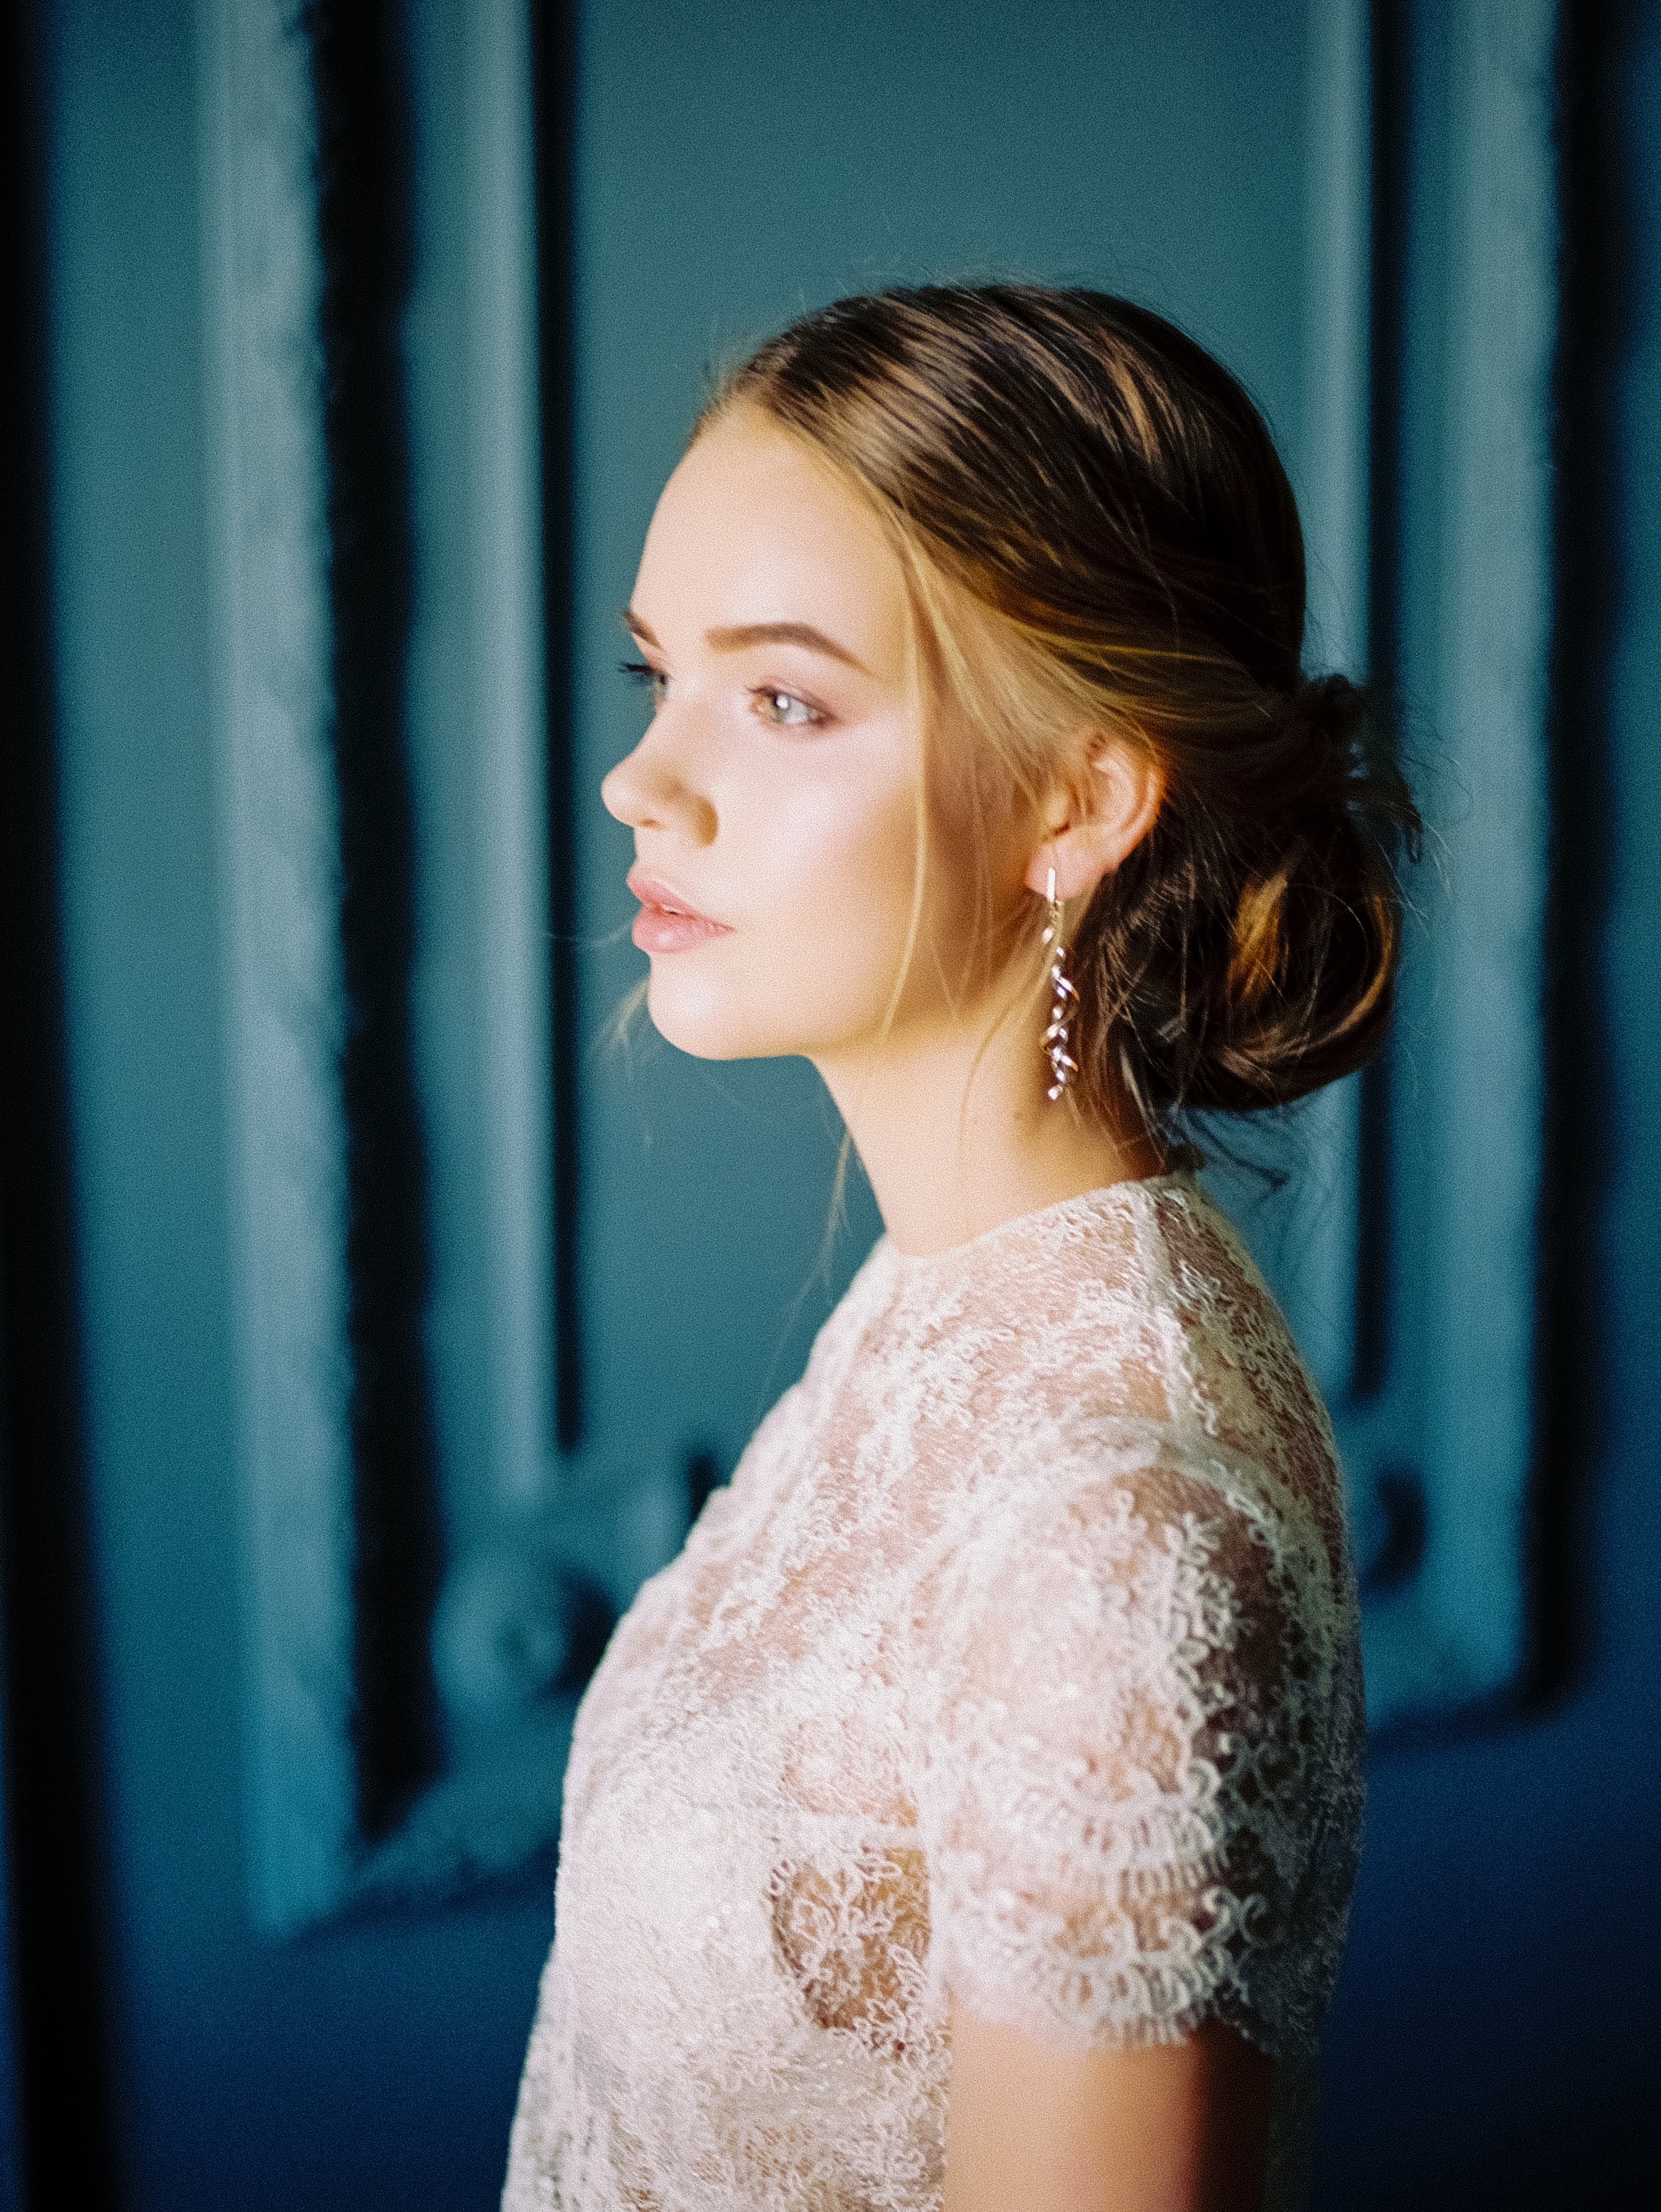
woman, lip, eyebrow, eyelash, azure, dress, flash photography, neck, makeover, sleeve, iris, gown, happy, bridal clothing, waist, street fashion, embellishment, black hair, formal wear, fashion design, bridal accessory, long hair, electric blue, jewellery, fashion model, haute couture, event, blond, brown hair, wedding dress, earrings, bridal party dress, fashion accessory, cocktail dress, peach, flooring, portrait photography, necklace, hair coloring, hair accessory, portrait, photo shoot, ceremony, top, wedding